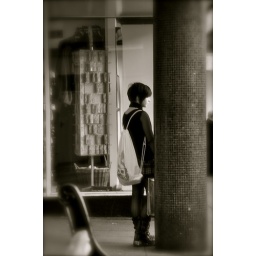
girl waiting for a bus in wochester